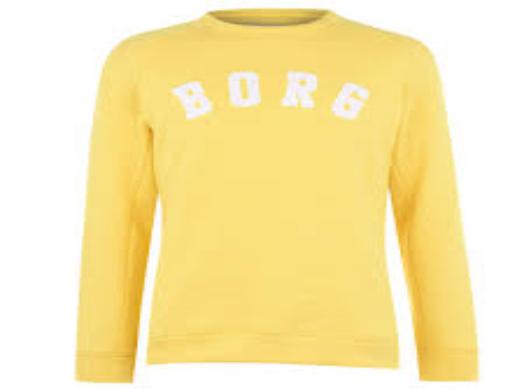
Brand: Bjorn Borg
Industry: Clothes